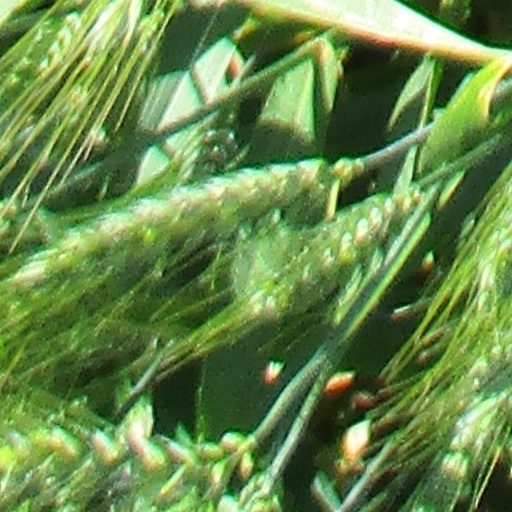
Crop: wheat